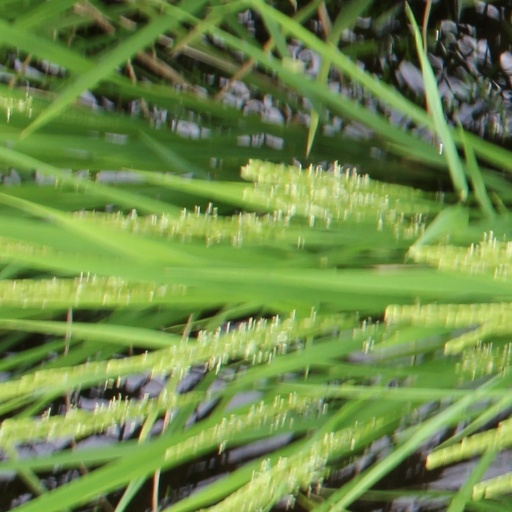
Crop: rice